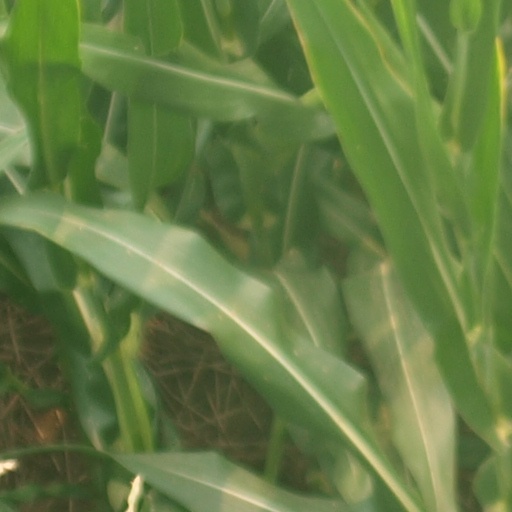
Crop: maize; corn